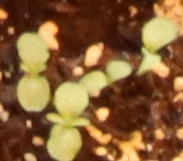
Label: Flax